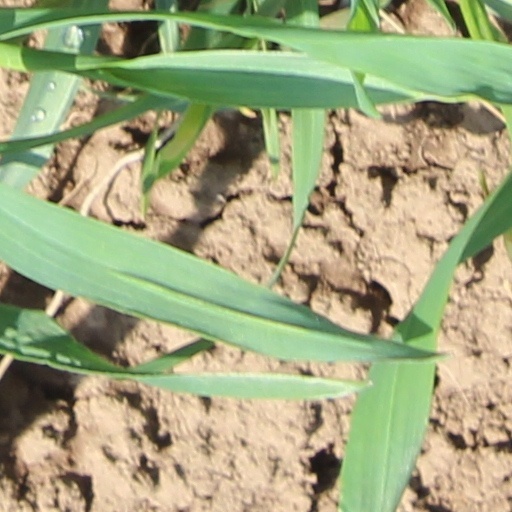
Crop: wheat